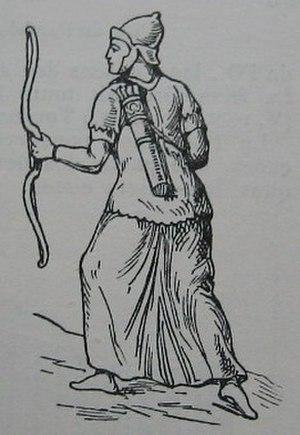
L'histoire militaire de l'Iran couvre 2 500 ans. Jusqu'en 1935, l'Iran est connu sous le nom de Perse.